Laghman Province

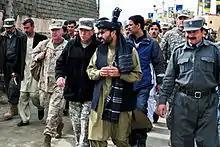
U.S. Army Gen. David Petraeus walking with Governor Iqbal Azizi in 2011.

Located currently at the Kabul Museum are Aramaic inscriptions that were found in Laghman which indicated an ancient trade route from India to Palmyra. Aramaic was the bureaucratic script language of the Achaemenids whose influence had extended toward Laghman. During the invasions of Alexander the Great, the area was known as Lampaka.